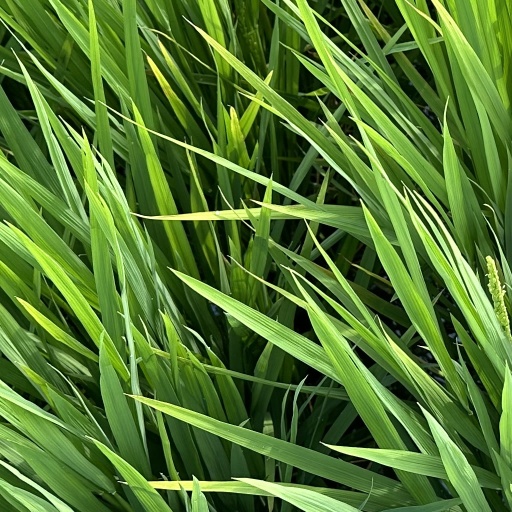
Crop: rice